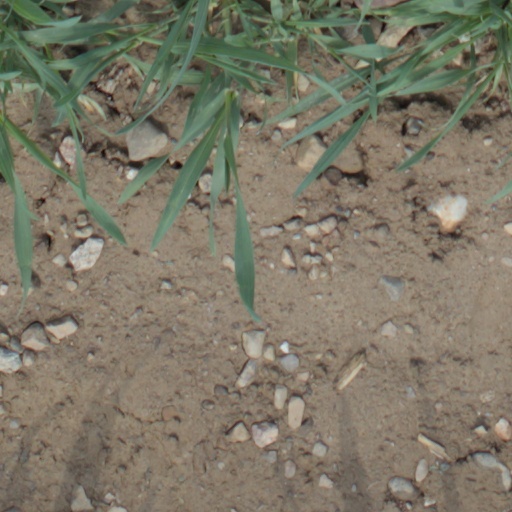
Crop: wheat